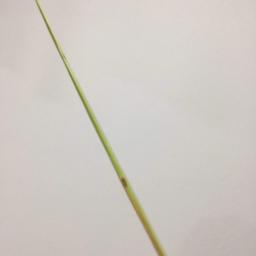
Label: Rice___Leaf_Blast